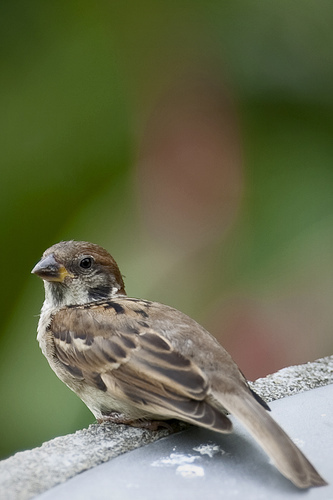
the brown bird has a brown head and small pointed beak.
a small bird with brown and black feathers, and a small black bill.
this bird has a brown crown, a short bill, and a long outer rectricesthe brown bird features sways of black in its plumage and a strong beak.
this brown, white and gray bird has a small head and wide, pointy beak.
this particular bird has a white belly and brown secondaries
this particular bird has a belly that is brown and black
this bird has a brown head with a white nape and brown and black covering the rest of its body.
this bird has a small brown bill with a brown crown and grey throat.
this bird is brown with white and has a very short beak.
Species: Tree Sparrow